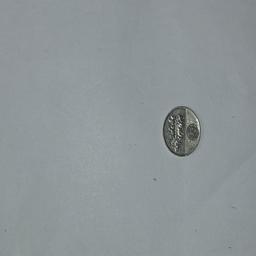
Label: 5_New_Back